Ebony Shoe

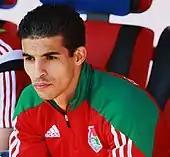
Moroccan Mbark Boussoufa won the Ebony Shoe a record three times

The Ebony Shoe award (Dutch: "Ebbenhouten schoen", French: "Soulier d'ébène") is a football award in Belgium given annually to the best African or African origin player in the Belgian Pro League. The jury is composed of the coaches of league clubs, the Belgium national team manager, sport journalists, and one or more honorary jurors.